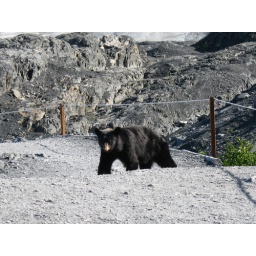
Startled by a black bear (with no zoom on) at Exit Glacier, AK. Summer 2008